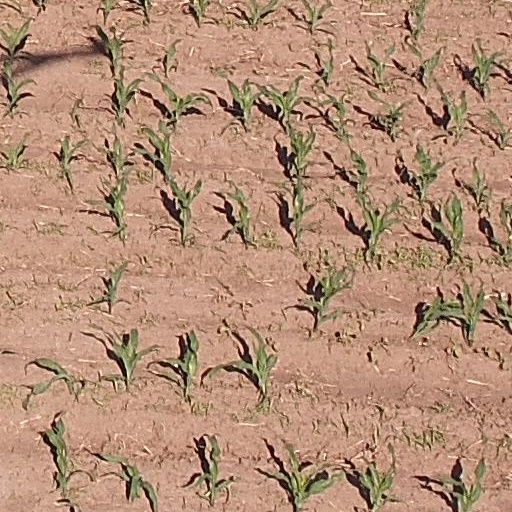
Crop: maize; corn